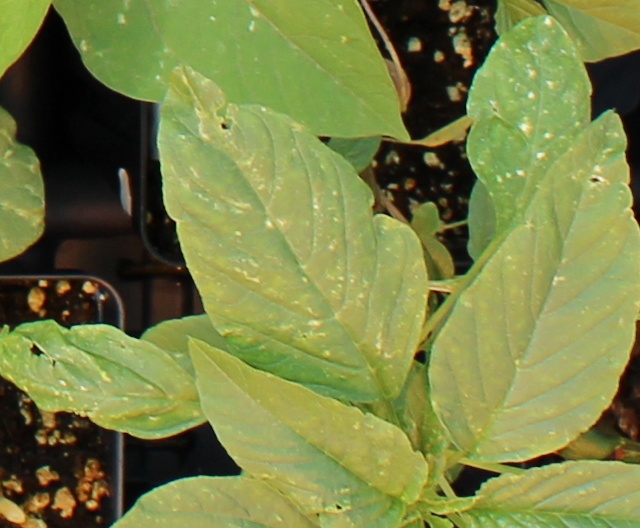
Label: Palmer Amaranth